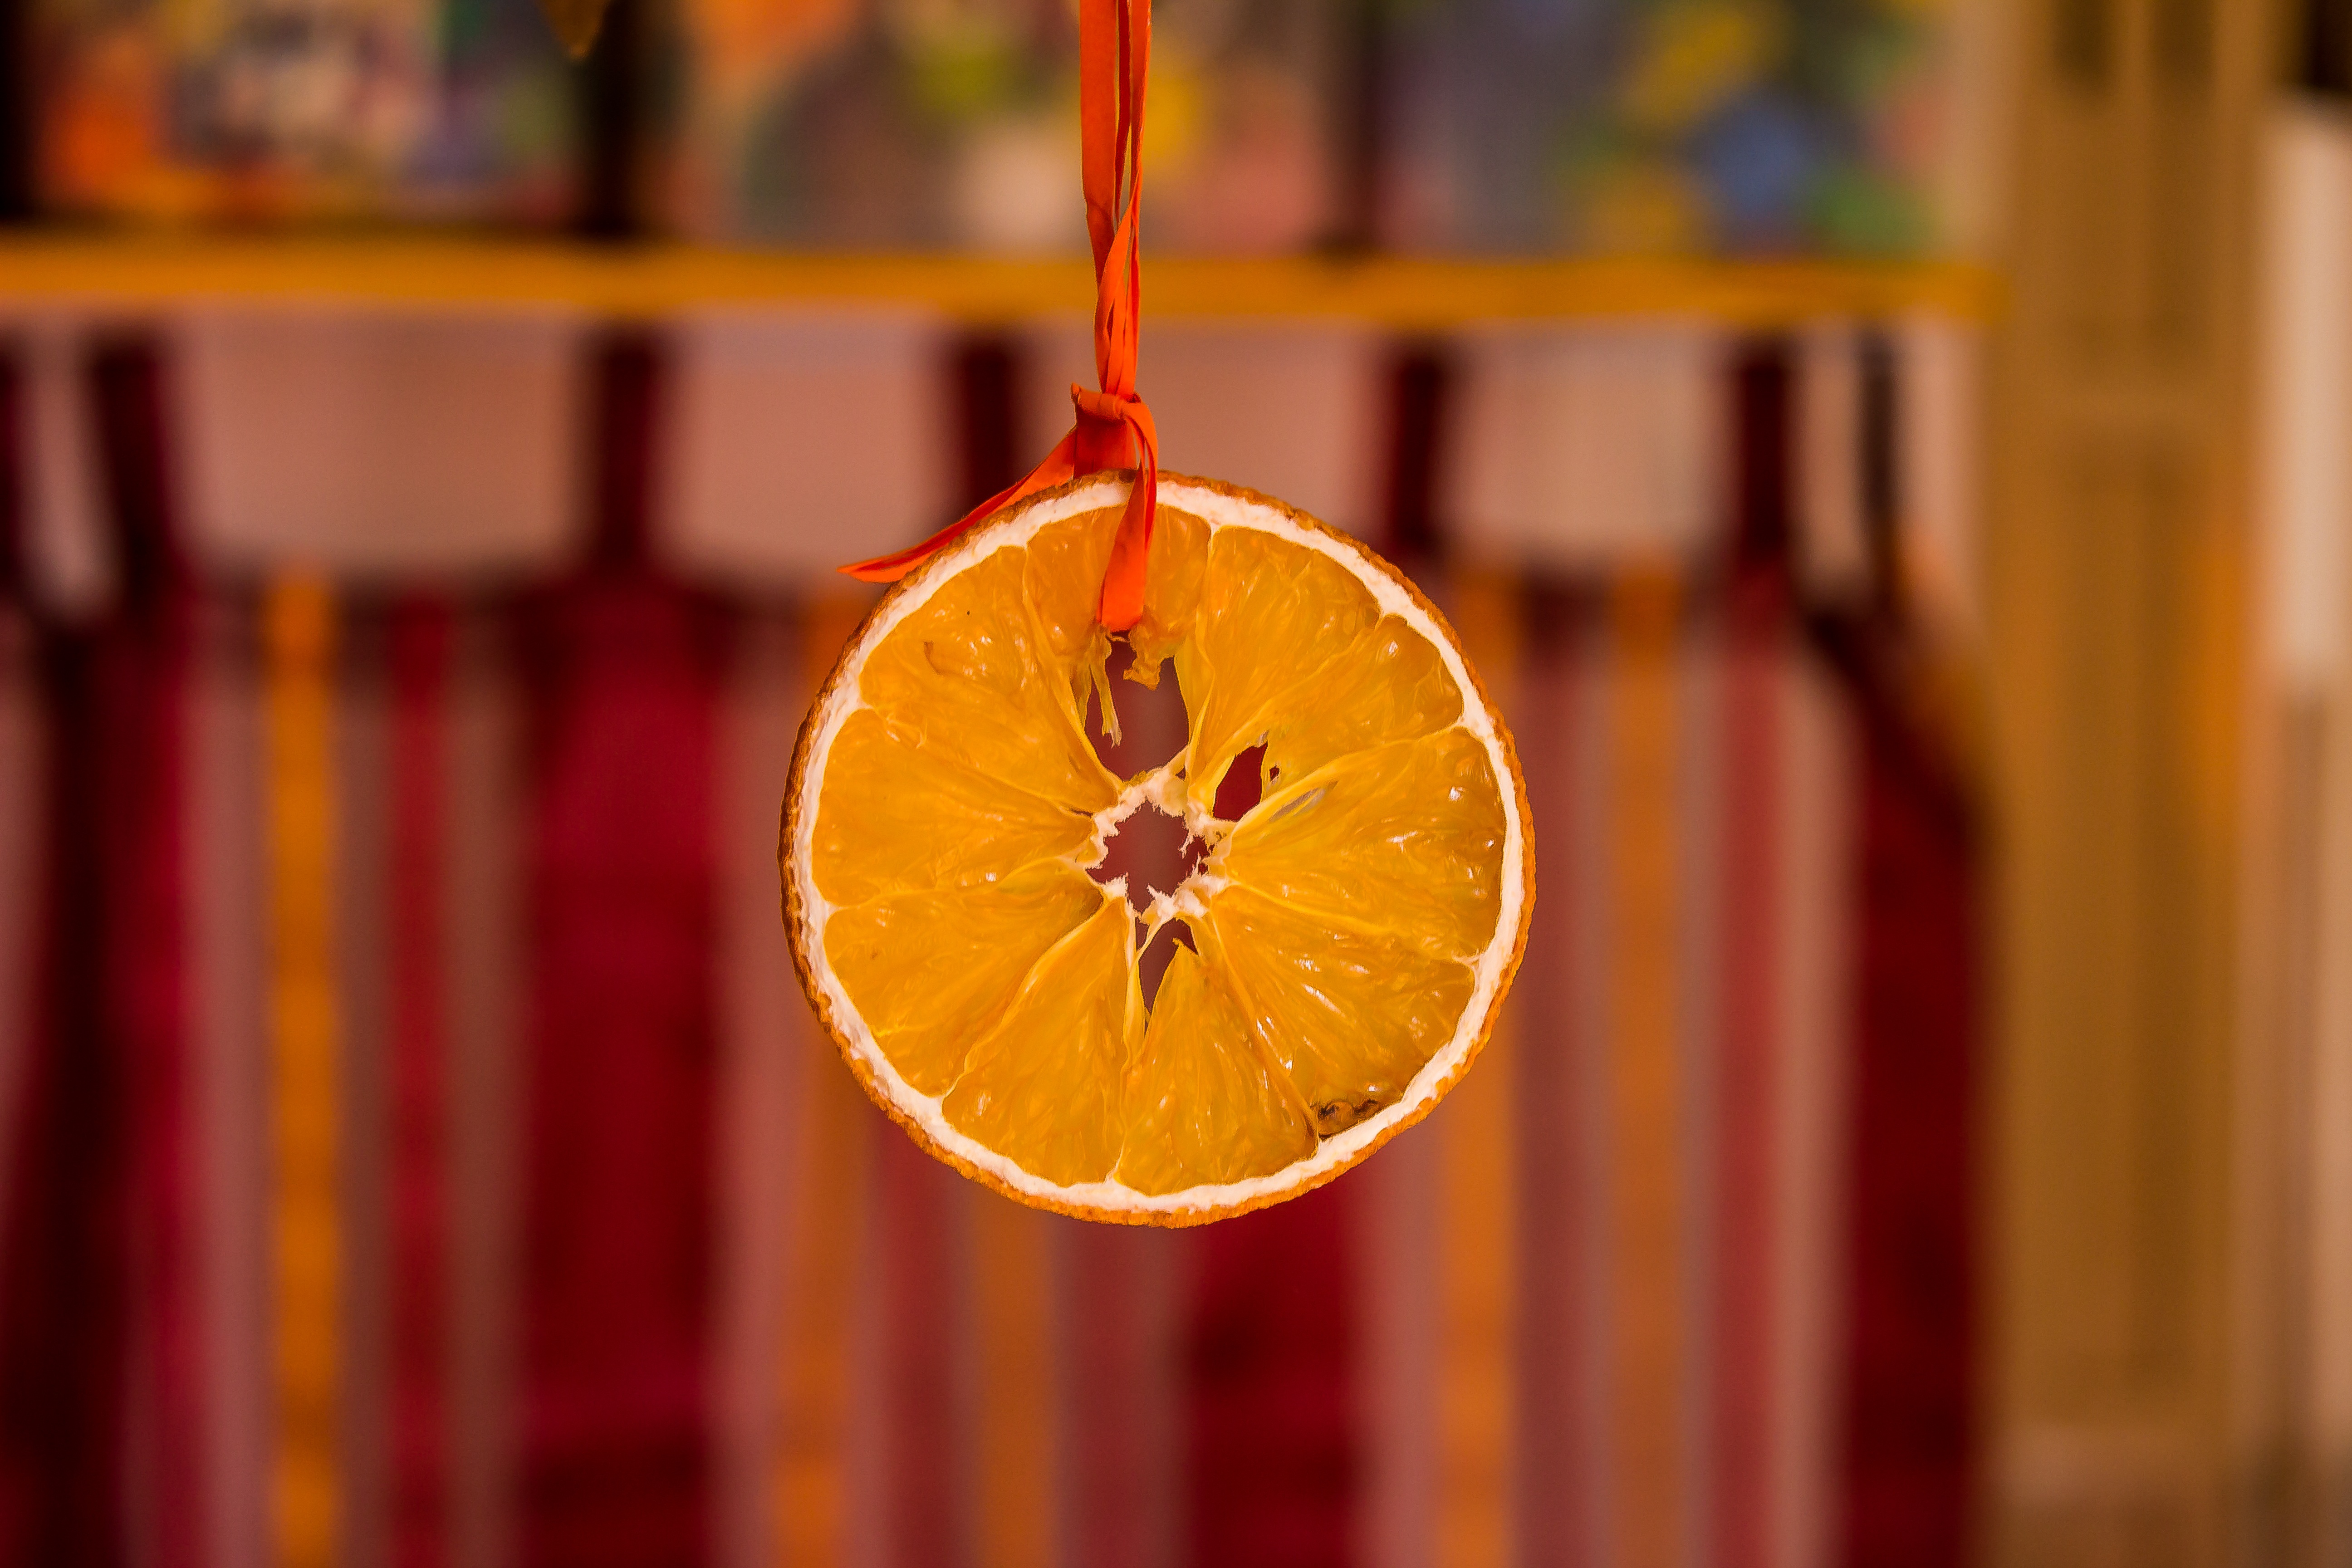
orange, red, produce, color, drink, hanging, dried, yellow, slice, cocktail, liqueur, dried fruit, alcoholic beverage, distilled beverage